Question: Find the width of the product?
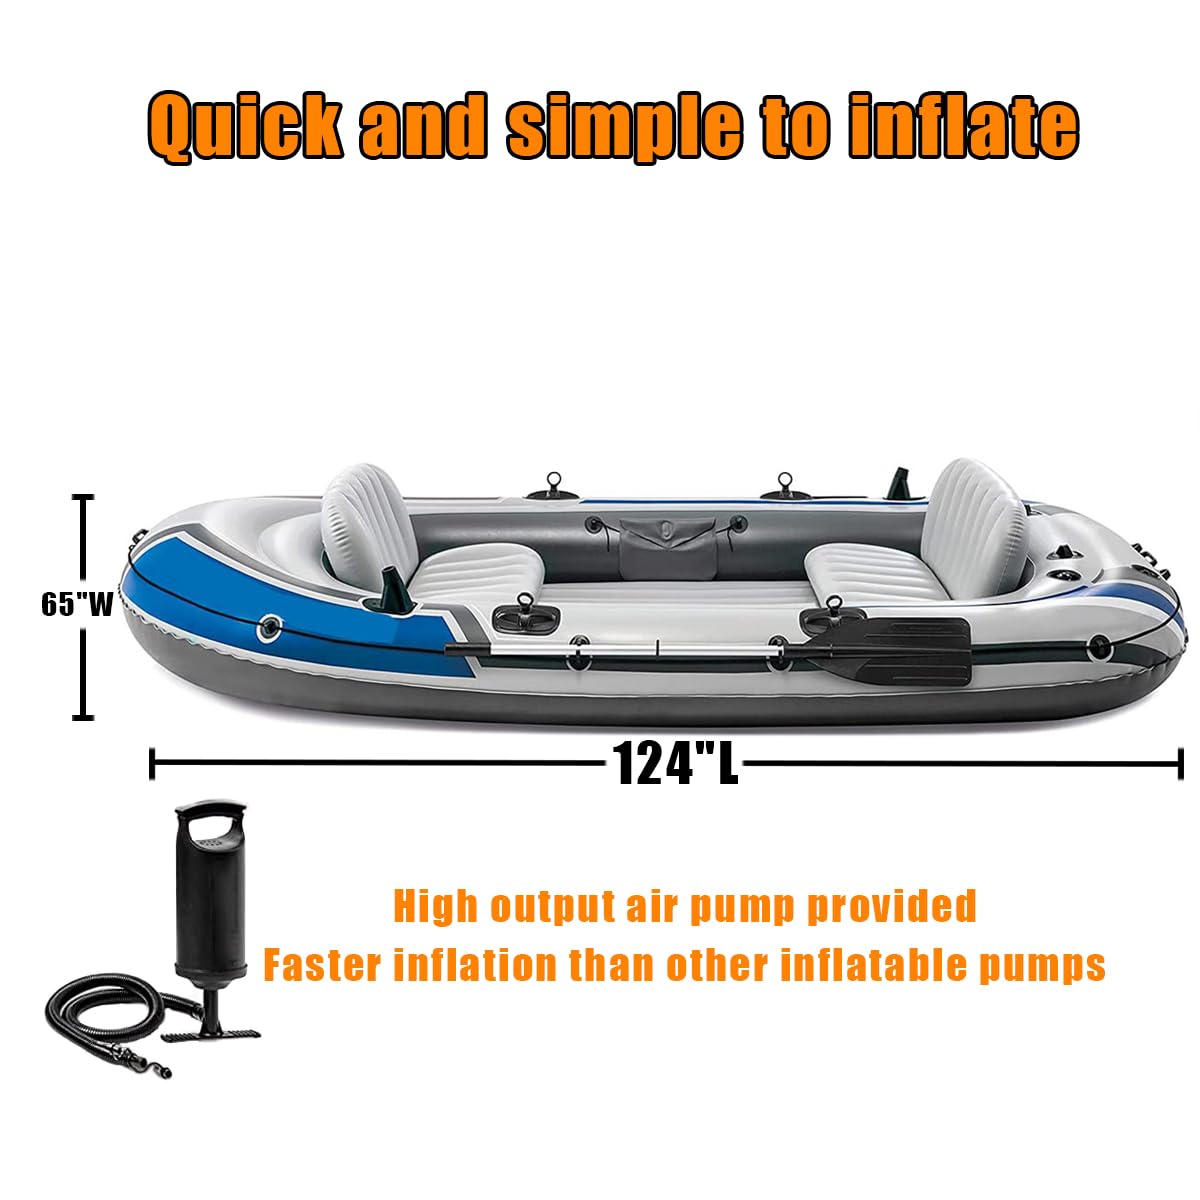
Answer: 65.0 inch